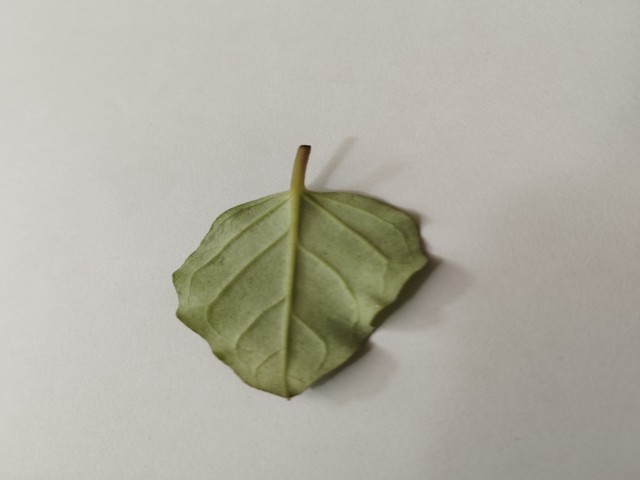
Plant: punarnava